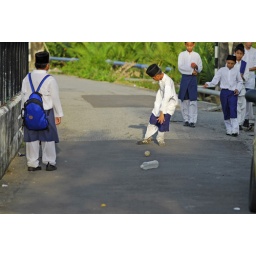
Brunei Darussalam, Bandar Seri Begawan, schoolboys in local uniform playing soccer with bottle and ball on roadside